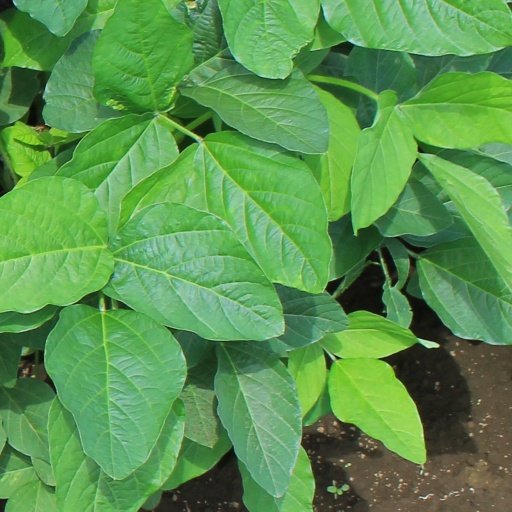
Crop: soybean